KDE Plasma

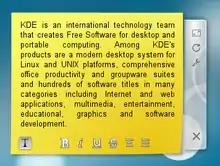
Notes widget in Plasma 4.3

This is a list of widgets that the current release version of Plasma supports. Not all widgets are supported by default in all Linux distributions; some may require different packages or even a recompilation of Plasma.